Rite Aid

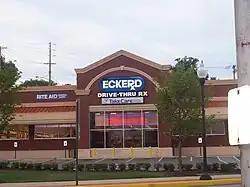
Eckerd store in Rochester, Pennsylvania, pictured shortly before its conversion into a Rite Aid in August 2007

In March 2006, residents of Beaver, Pennsylvania, opposed the construction of a new Rite Aid store. On August 23, 2006, "The Wall Street Journal" announced that Rite Aid would acquire the U.S. subsidiary of Quebec-based Jean Coutu Group, including 1,858 Eckerd Pharmacy and Brooks Pharmacy stores, for US$3.4 billion in cash and issuing stock, which would also give Jean Coutu a 32% equity stake in Rite Aid. The company's shareholders overwhelmingly approved the merger on January 18, 2007. The Federal Trade Commission (FTC) approved the deal on June 2, 2007. The deal closed on June 4 of that year. Following an antitrust review, Rite Aid was required to divest 23 stores. Rite Aid later announced that the two chains' stores would be rebranded, retiring the 109-year-old Eckerd banner; all stores were converted to Rite Aid by September 2007. The subsidiaries previously responsible for operating their respective chains remained active and began operating in name only. The merger made Rite Aid the dominant drug store retailer in the Eastern United States and the third largest drug retailer nationwide; at its peak in 2008, Rite Aid had a total of 5,059 stores and employed 112,800 people. The following fiscal quarter saw an increase in revenue but a sharp fall in net income as Rite Aid began the integration process, and "The New York Times" reported that Rite Aid saw record-breaking losses that year. Rite Aid shares fell over 75% between September 2007 and September 2008, closing at a low of $0.98 on September 11, 2008, and subsequently dropping to $0.20 on March 6, 2009. In February 2007, Rite Aid received permission from the Bryan city council to build a 11,000 square-foot pharmacy.